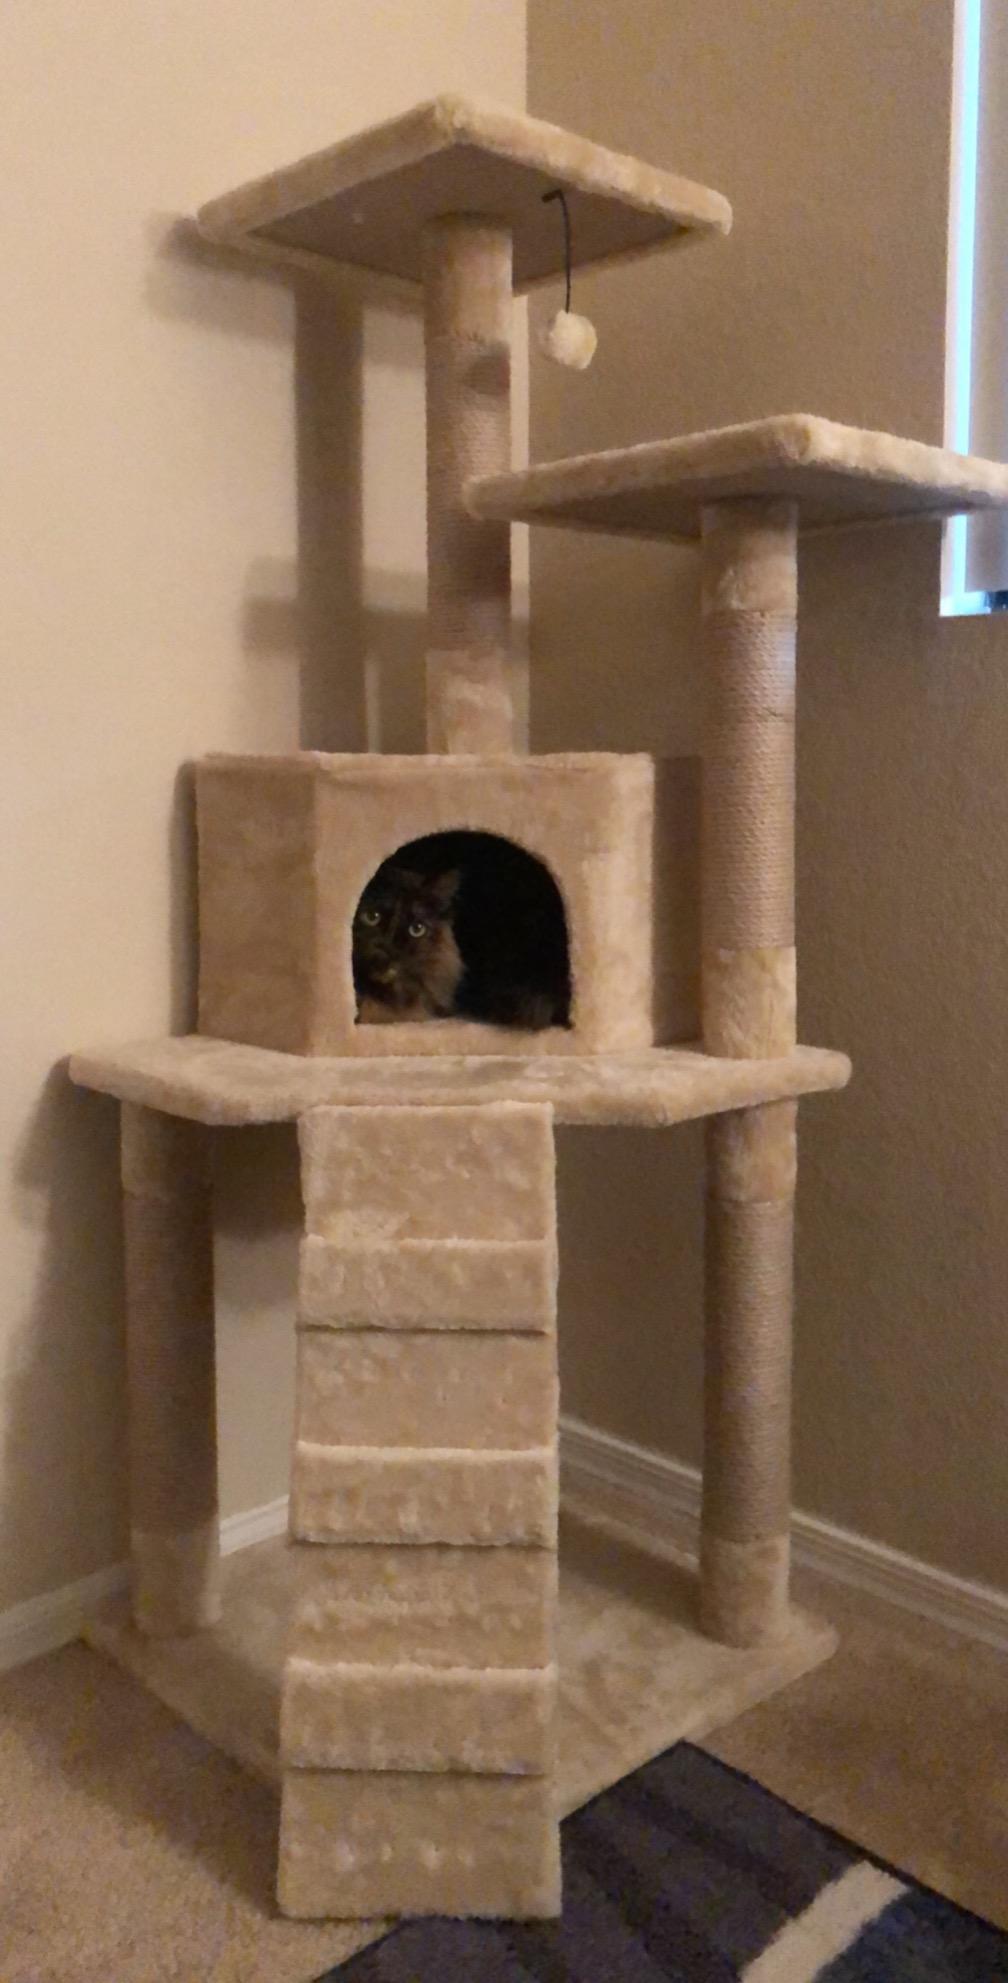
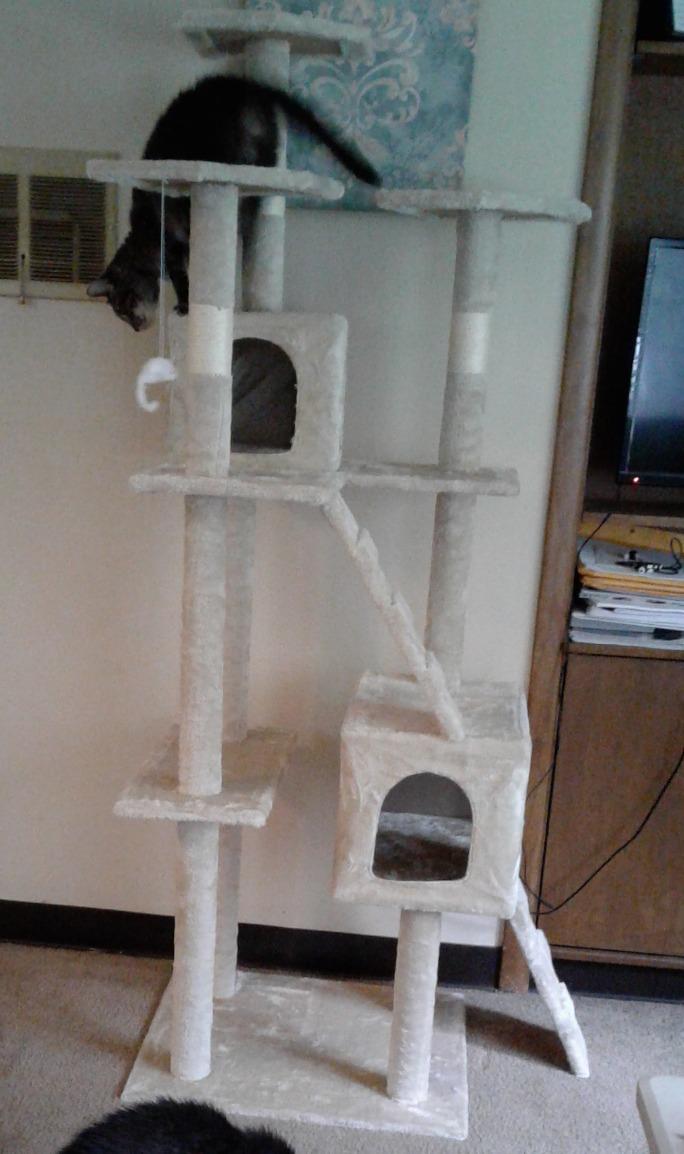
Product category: items_cat tree
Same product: no